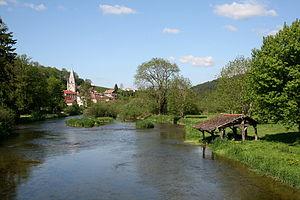
Montbenoît (Doubs (département) - France), le Doubs et le village.